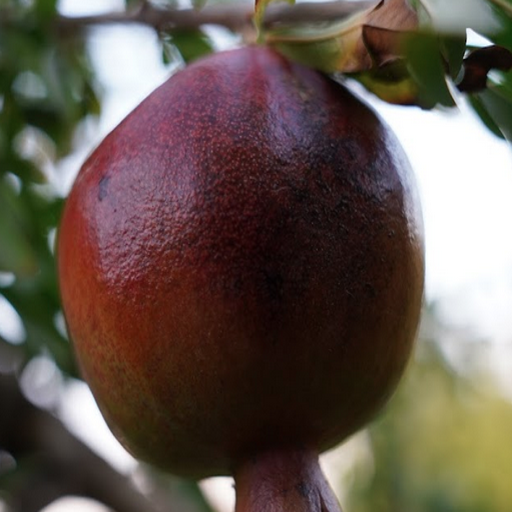
Label: Sunburn